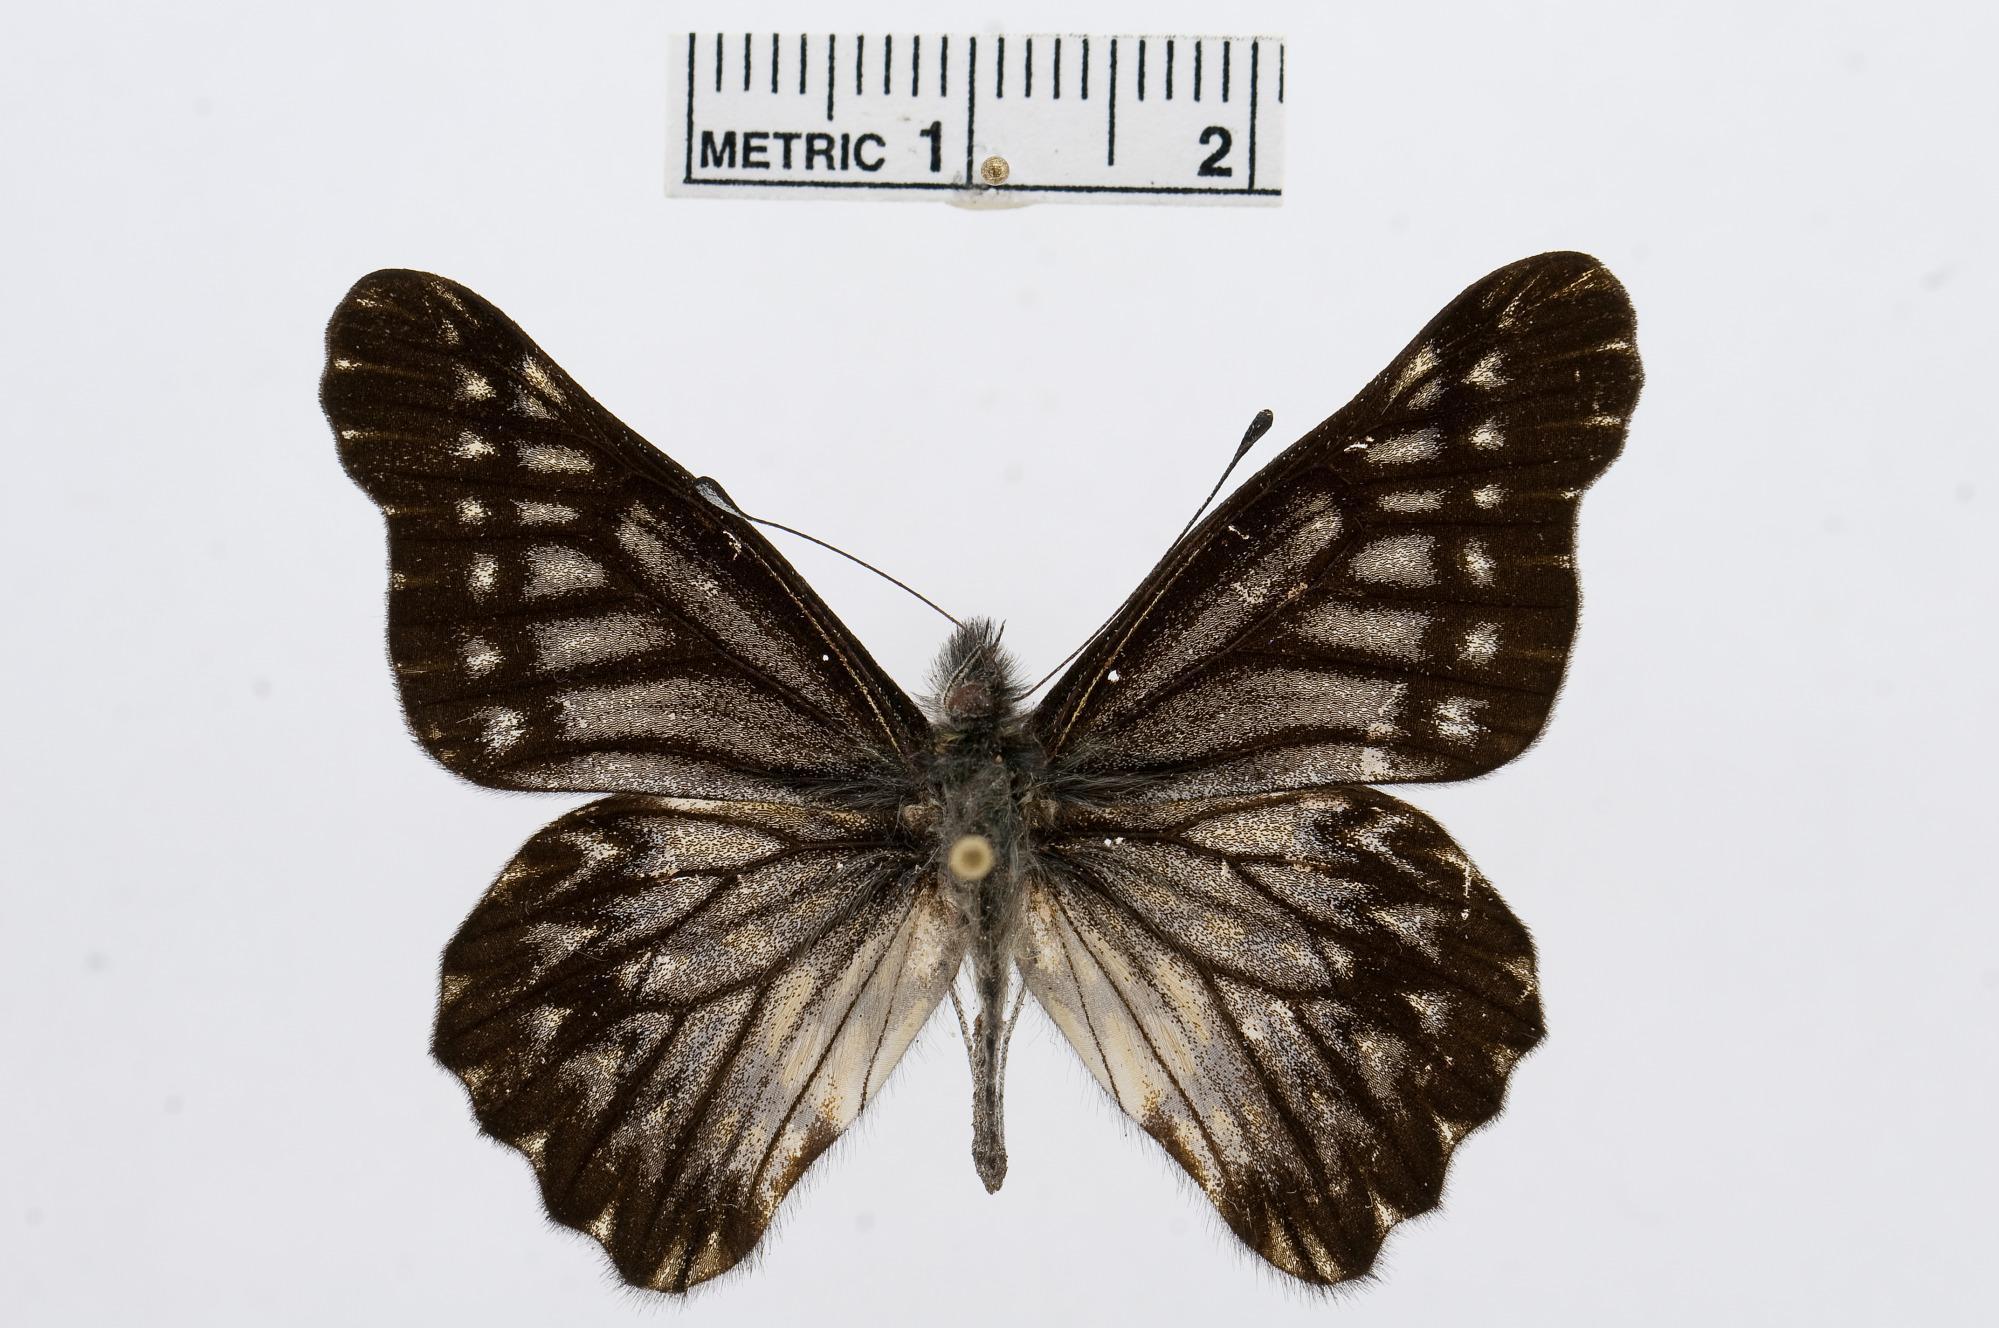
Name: Catasticta leucophaea
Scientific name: Catasticta leucophaea
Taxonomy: Animalia, Arthropoda, Hexapoda, Insecta, Lepidoptera, Pieridae, Pierinae